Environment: lab
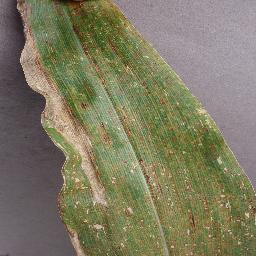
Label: northern_corn_leaf_blight